Ureteral stent

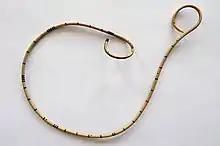
Ureteral stent

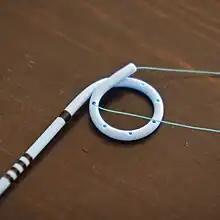
Ureteral stent (detail)

A ureteral stent (pronounced you-REE-ter-ul), or ureteric stent, is a thin tube inserted into the ureter to prevent or treat obstruction of the urine flow from the kidney. The length of the stents used in adult patients varies between 24 and 30 cm. Additionally, stents come in differing diameters or gauges, to fit different size ureters. The stent is usually inserted with the aid of a cystoscope. One or both ends of the stent may be coiled to prevent it from moving out of place; this is called a JJ stent, double J stent or pig-tail stent.